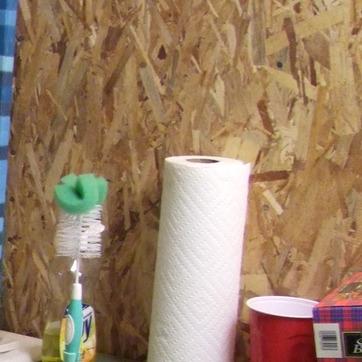
Material: paper